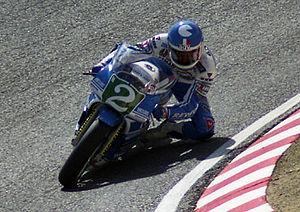
Joan Garriga, né le 29 mars 1963 à Barcelone et mort le 27 août 2015 dans la même ville, est un pilote de vitesse moto espagnol.